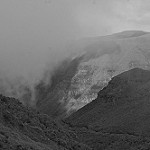
Label: B & W